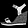
Label: Sandal